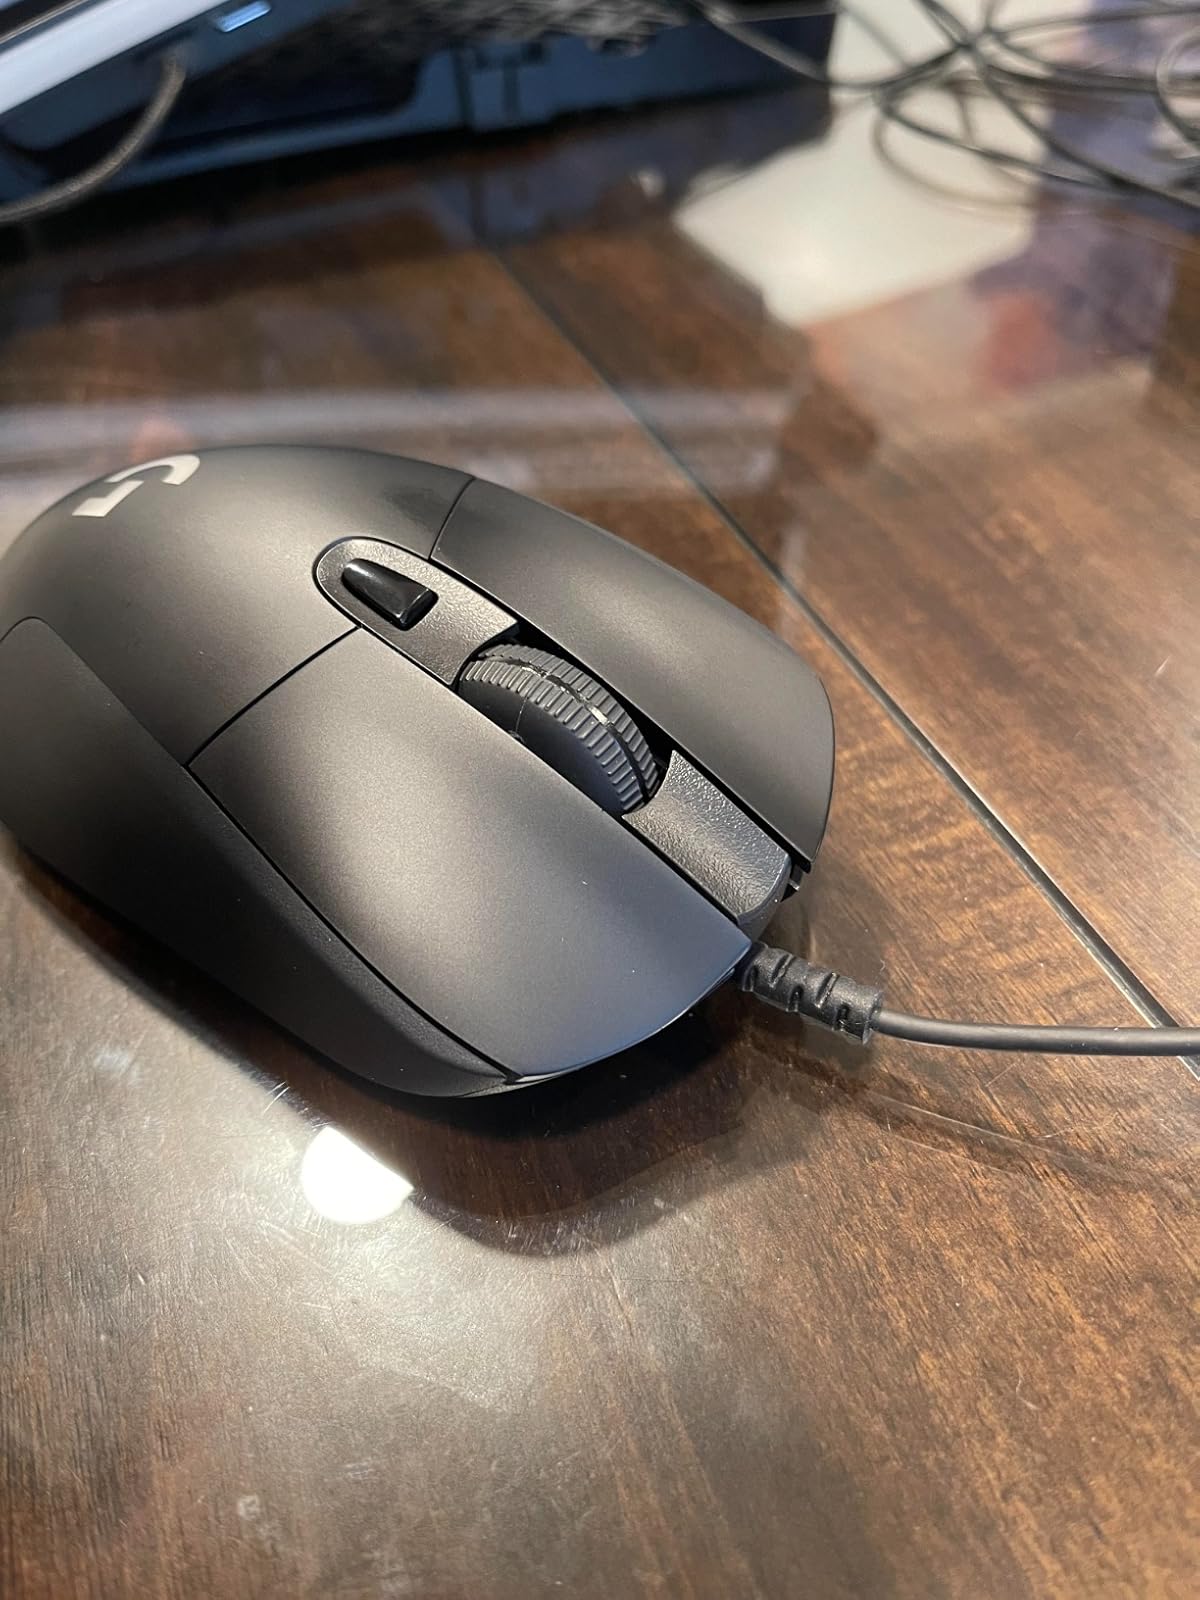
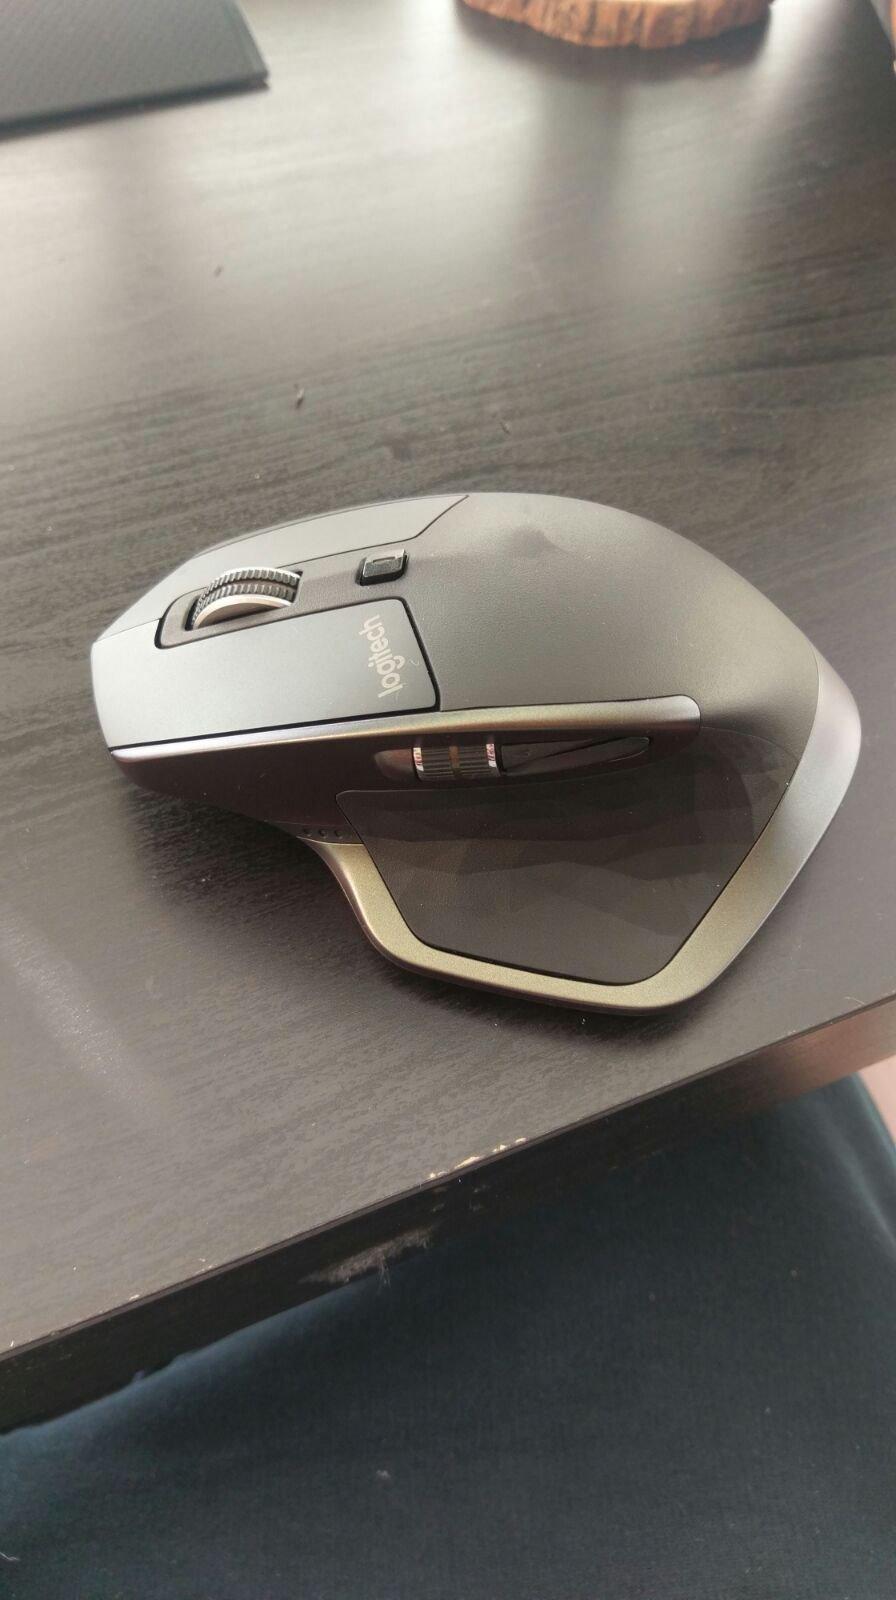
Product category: mouse
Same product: no